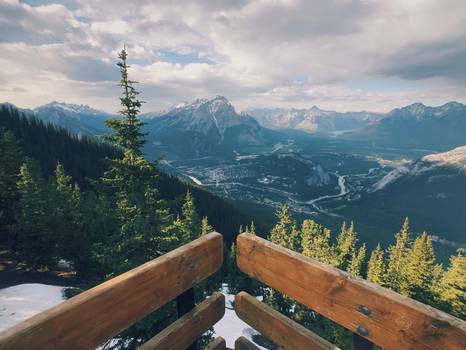
Label: No Watermark